880 Naval Air Squadron

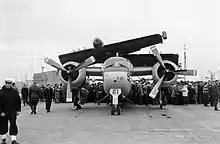

The squadron was re-formed as an anti-submarine squadron of the Royal Canadian Navy on 1 May 1951, when, as part of a renumbering of Commonwealth Naval Air Squadrons, 825 Squadron, based at HCMS "Shearwater", a Canadian Naval airbase at Dartmouth, Nova Scotia and equipped with Fairey Firefly AS.5s, was renumbered 880 Squadron. The squadron, which regularly deployed aboard the carrier , re-equipped with Grumman TBM-3E Avengers and was renamed VS 880 following the USN naming convention in November 1952. In September 1957, VS 880 first embarked on Canada's new carrier, , and the squadron began to re-equip with Grumman CS2F-1 Trackers in October 1957, flying its last flight with the Avenger on 13 December that year. On 7 July 1959, the Tracker-equipped VS 881 merged with VS 880, leaving the enlarged VS 880 with a complement of 24 Trackers and 450 personnel. From January 1960, the squadron received CS2F-2 Trackers, with improved sensors, to replace its CS2F-1s, which were discarded by the end of December that year.